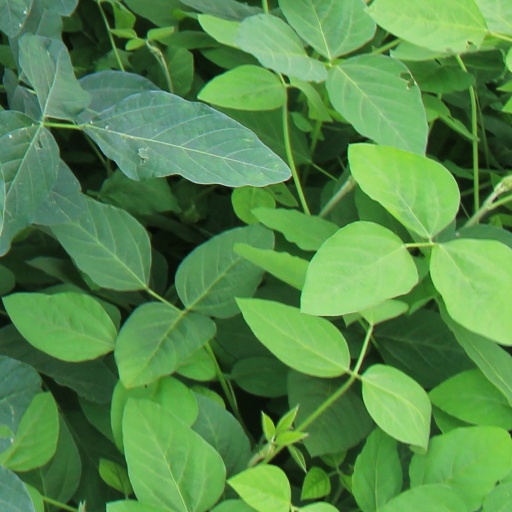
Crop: soybean